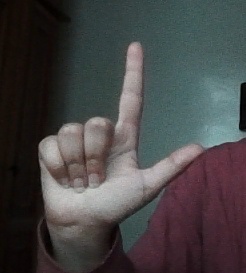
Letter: laam